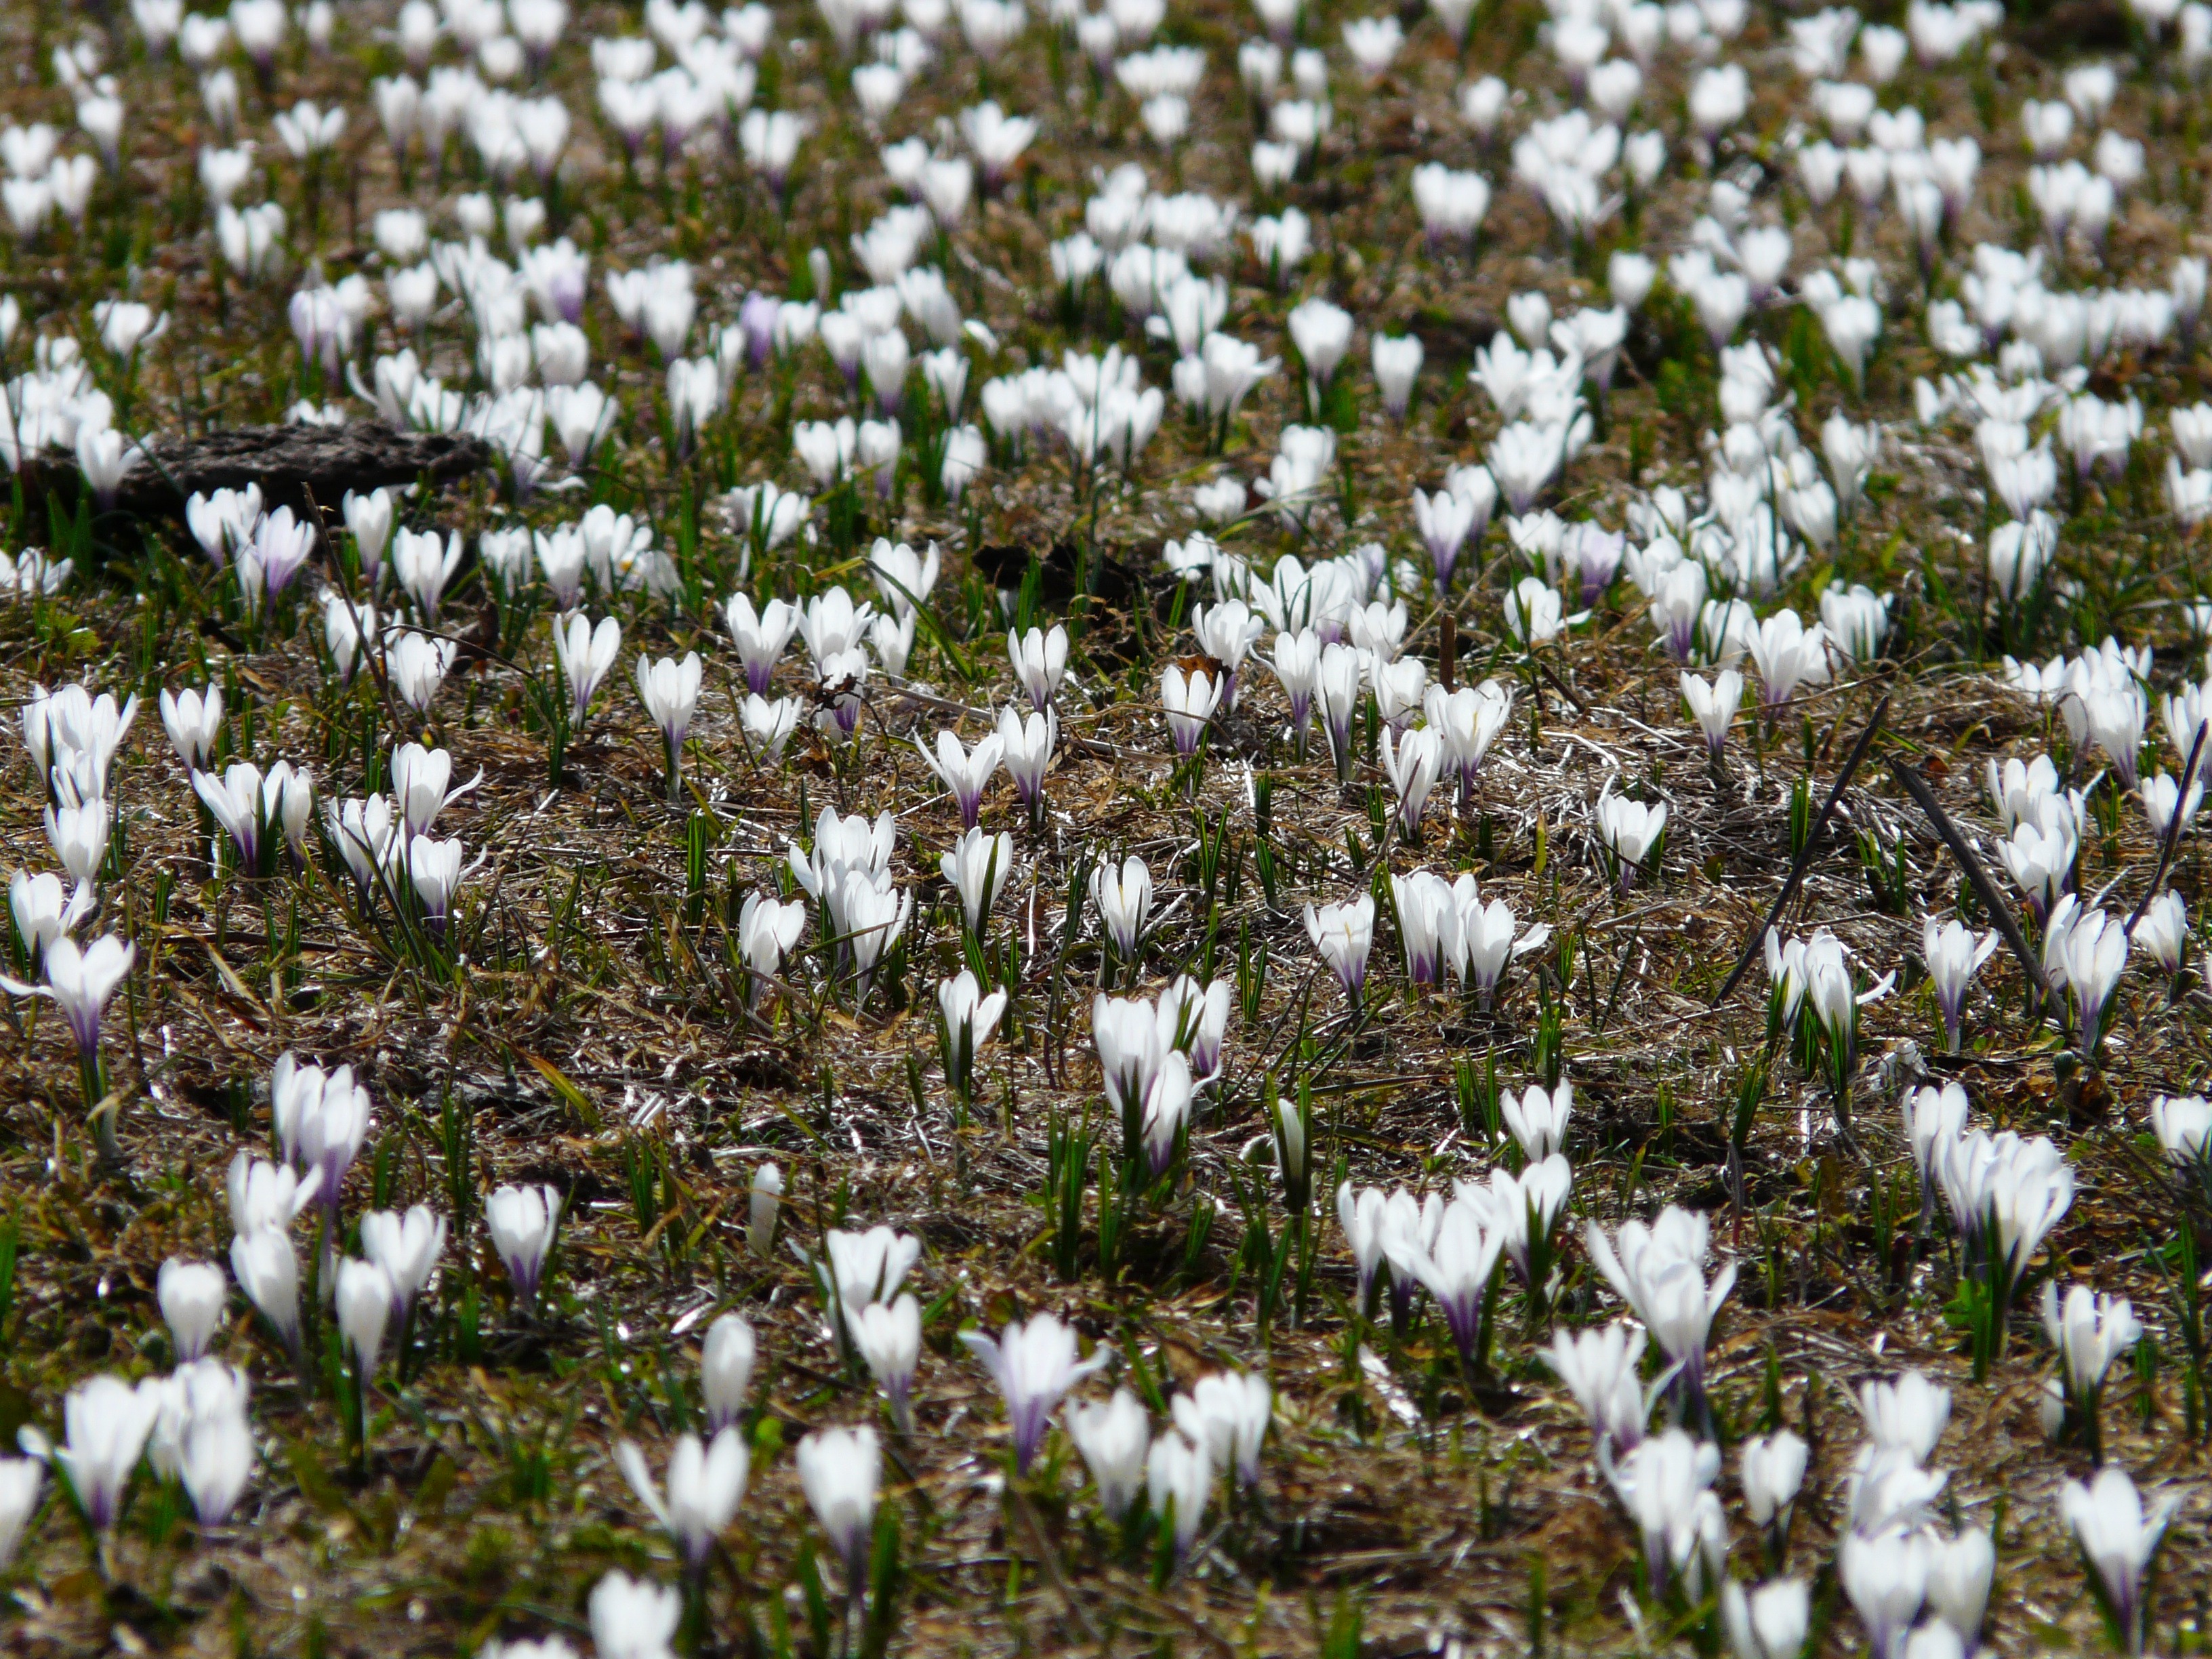
grass, blossom, plant, white, lawn, meadow, flower, bloom, daisy, botany, flora, wildflower, flowers, toxic, crocus, snowdrop, spring crocus, tundra, galanthus, flowering plant, daisy family, mountain meadow, crocus vernus, crocus meadow, grass family, land plant, spring saffron, alpine crocus